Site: brandenburg
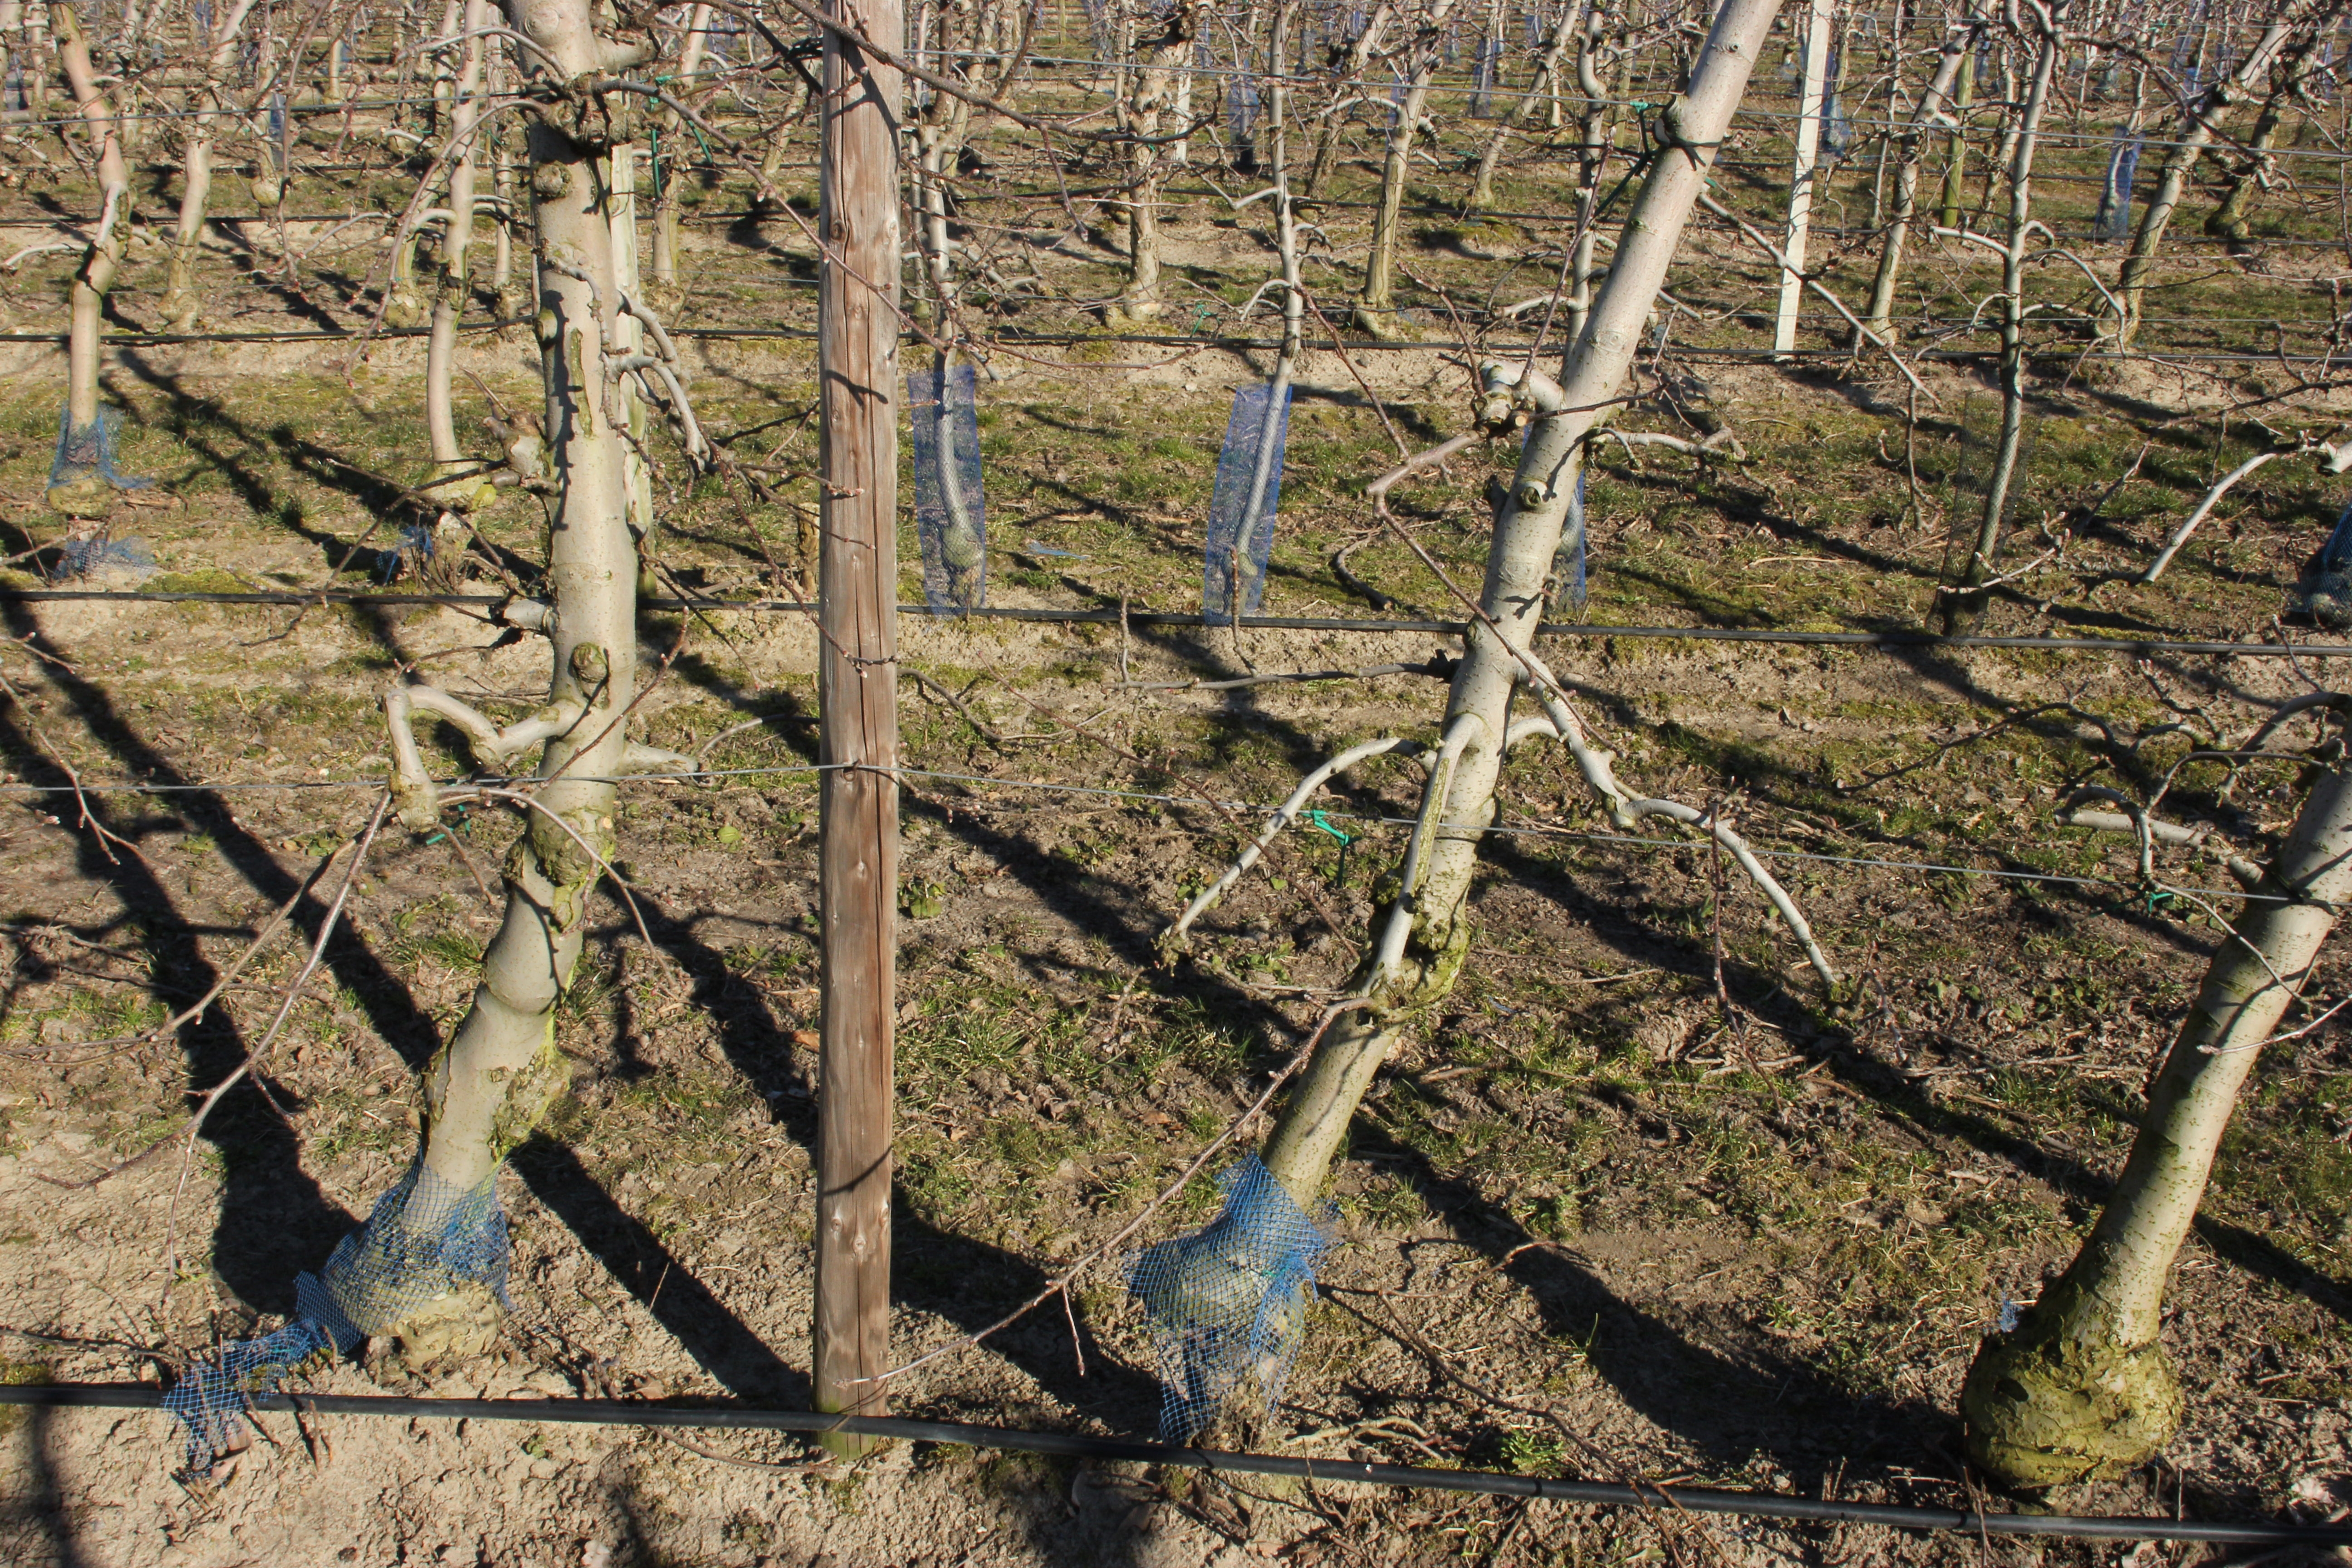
Growth stage (BBCH 03): Bud development